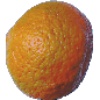
Label: mandarine